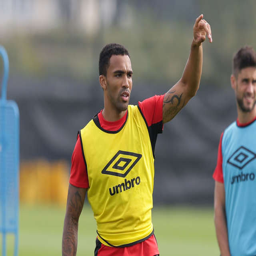
athlete calls for the ball in his second week back training , after a long - term injury kept him sidelined .